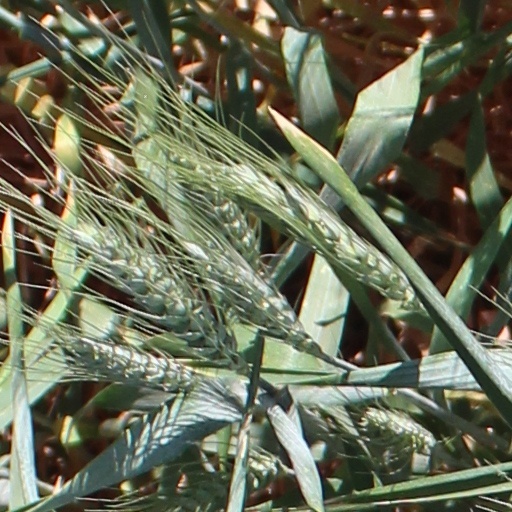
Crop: wheat